Dornier Do 217

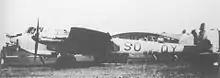
Do 217N-1, captured at Straubing, May 1945

The E series was the initial major production variant, based on V9 prototype, and powered by two BMW 801 radial engines. Deepened fuselage with larger bomb-bay, entered production in 1940.